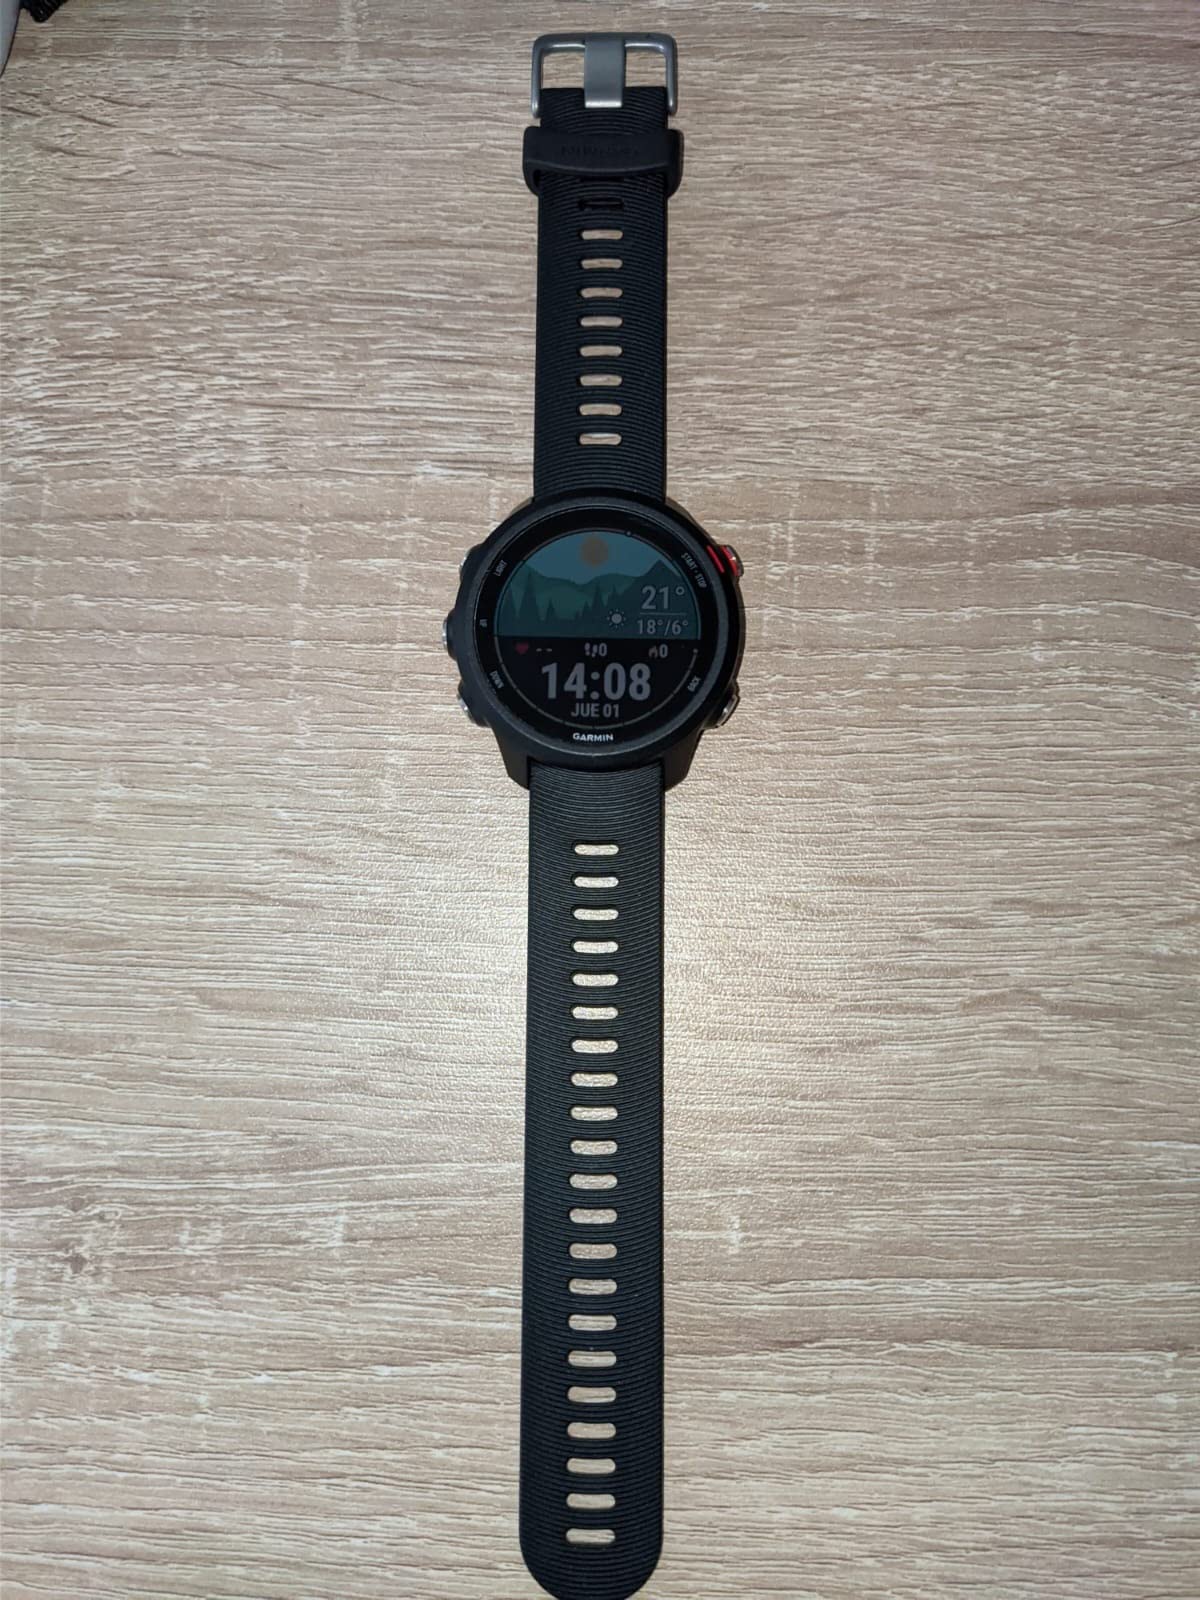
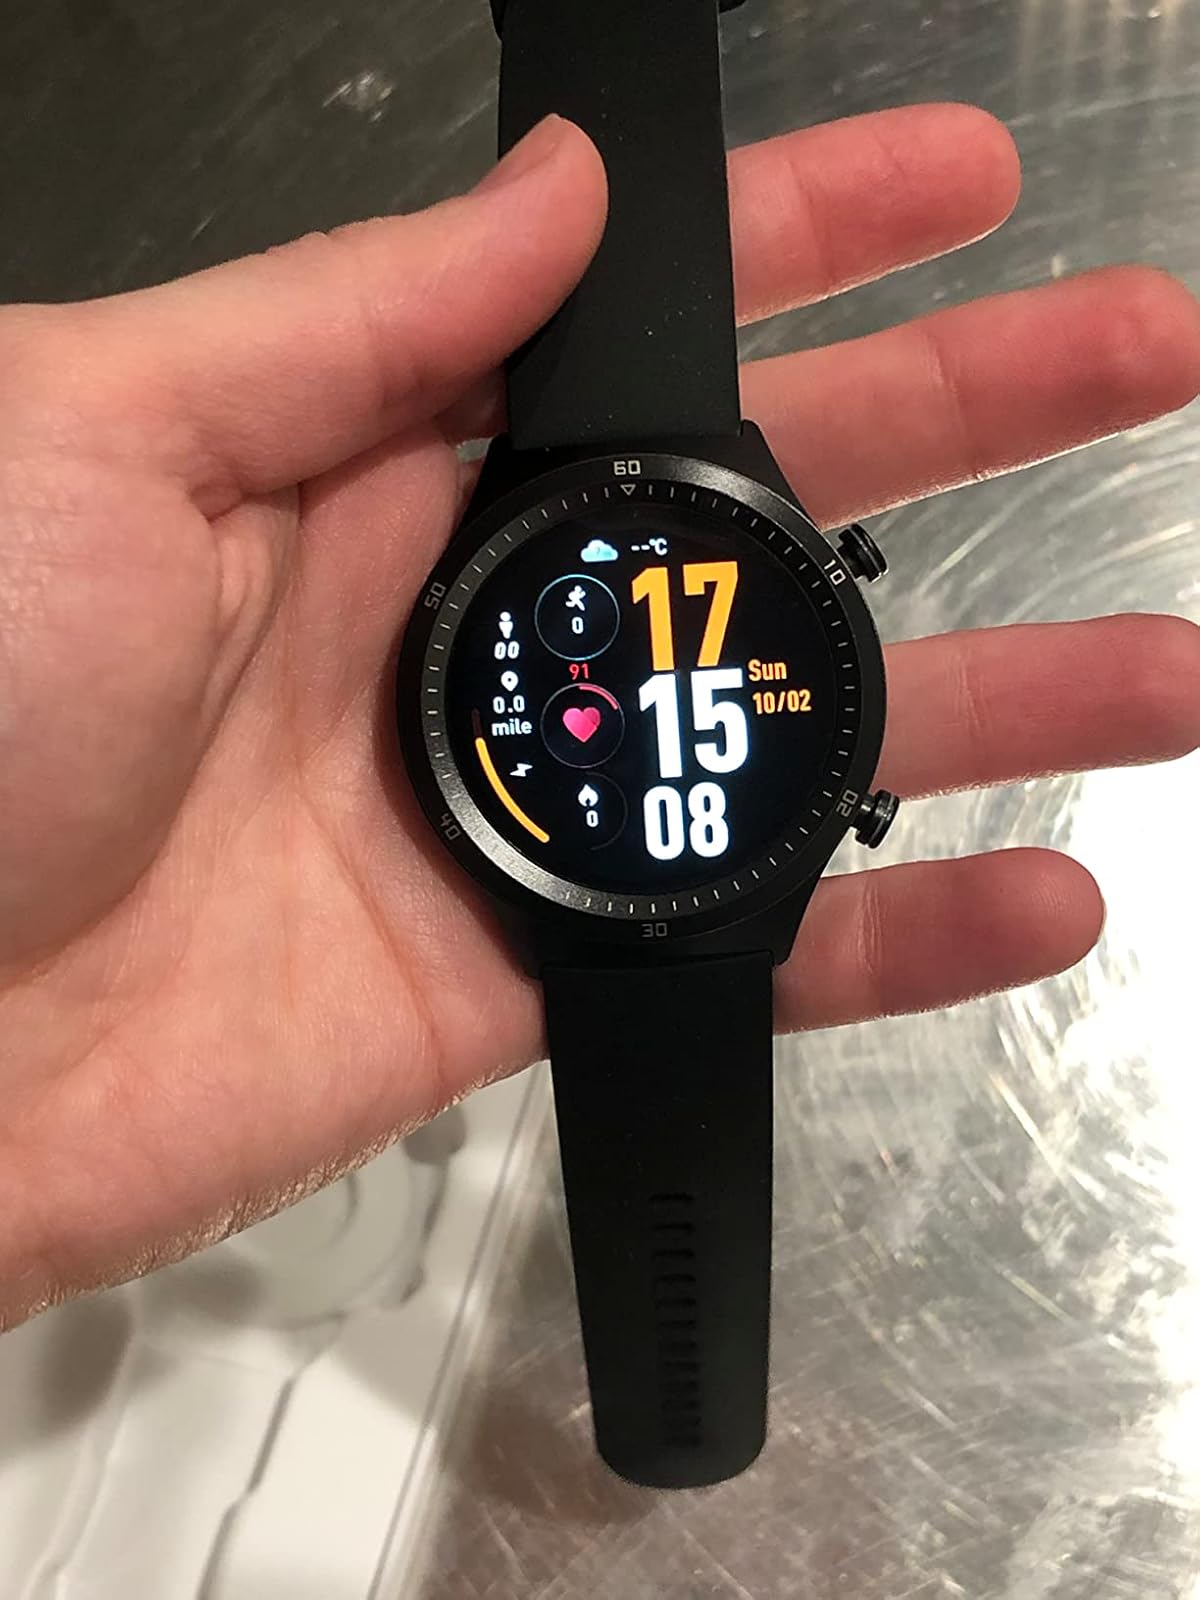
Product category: smartwatch
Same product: no